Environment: real
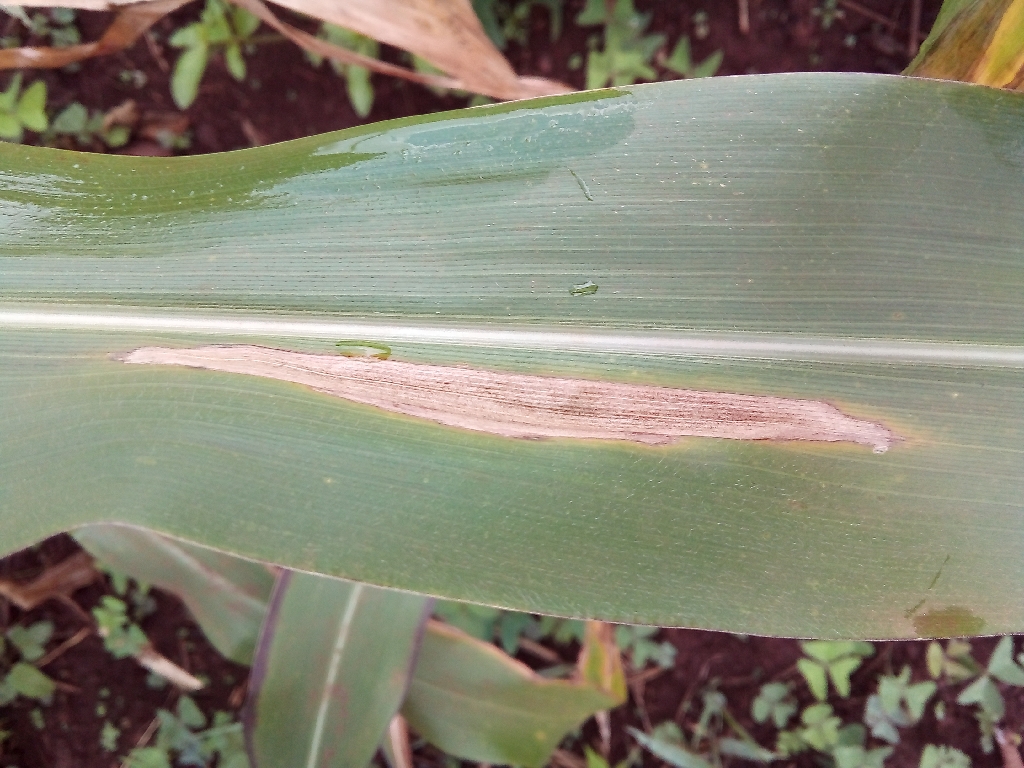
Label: northern_corn_leaf_blight